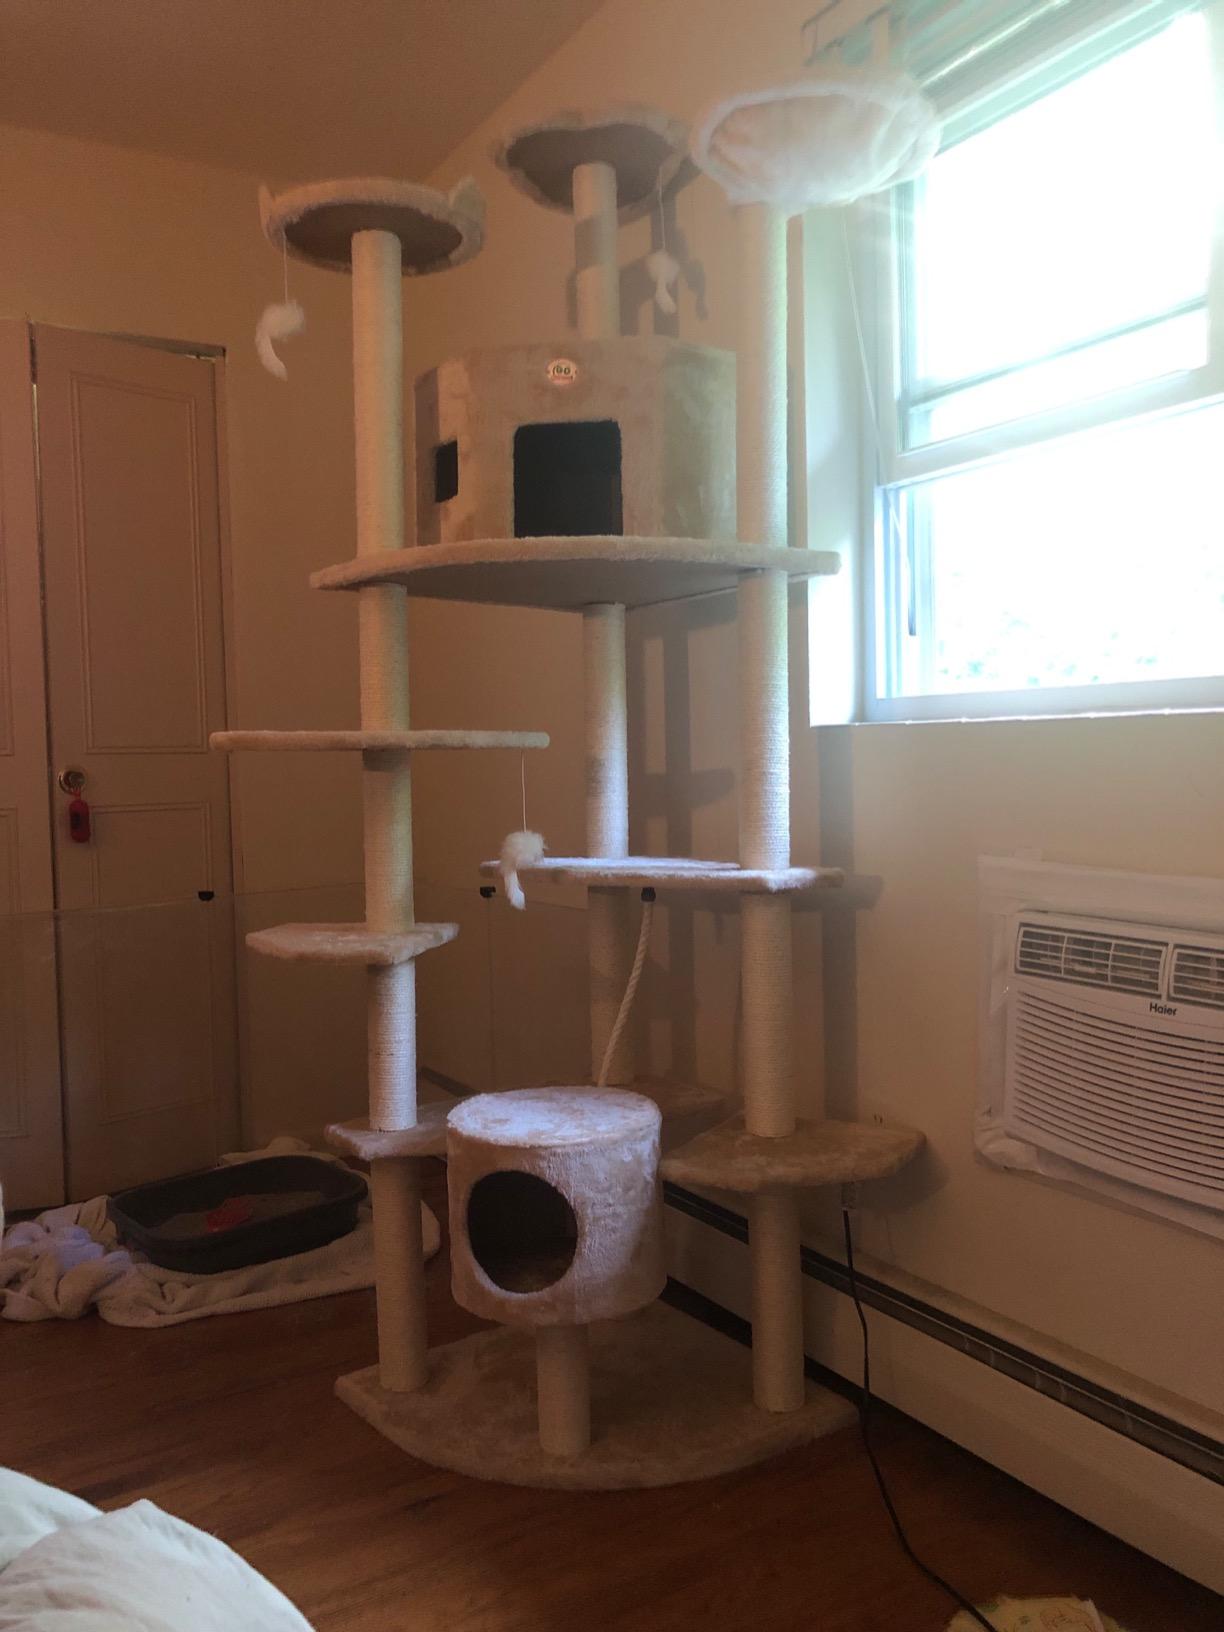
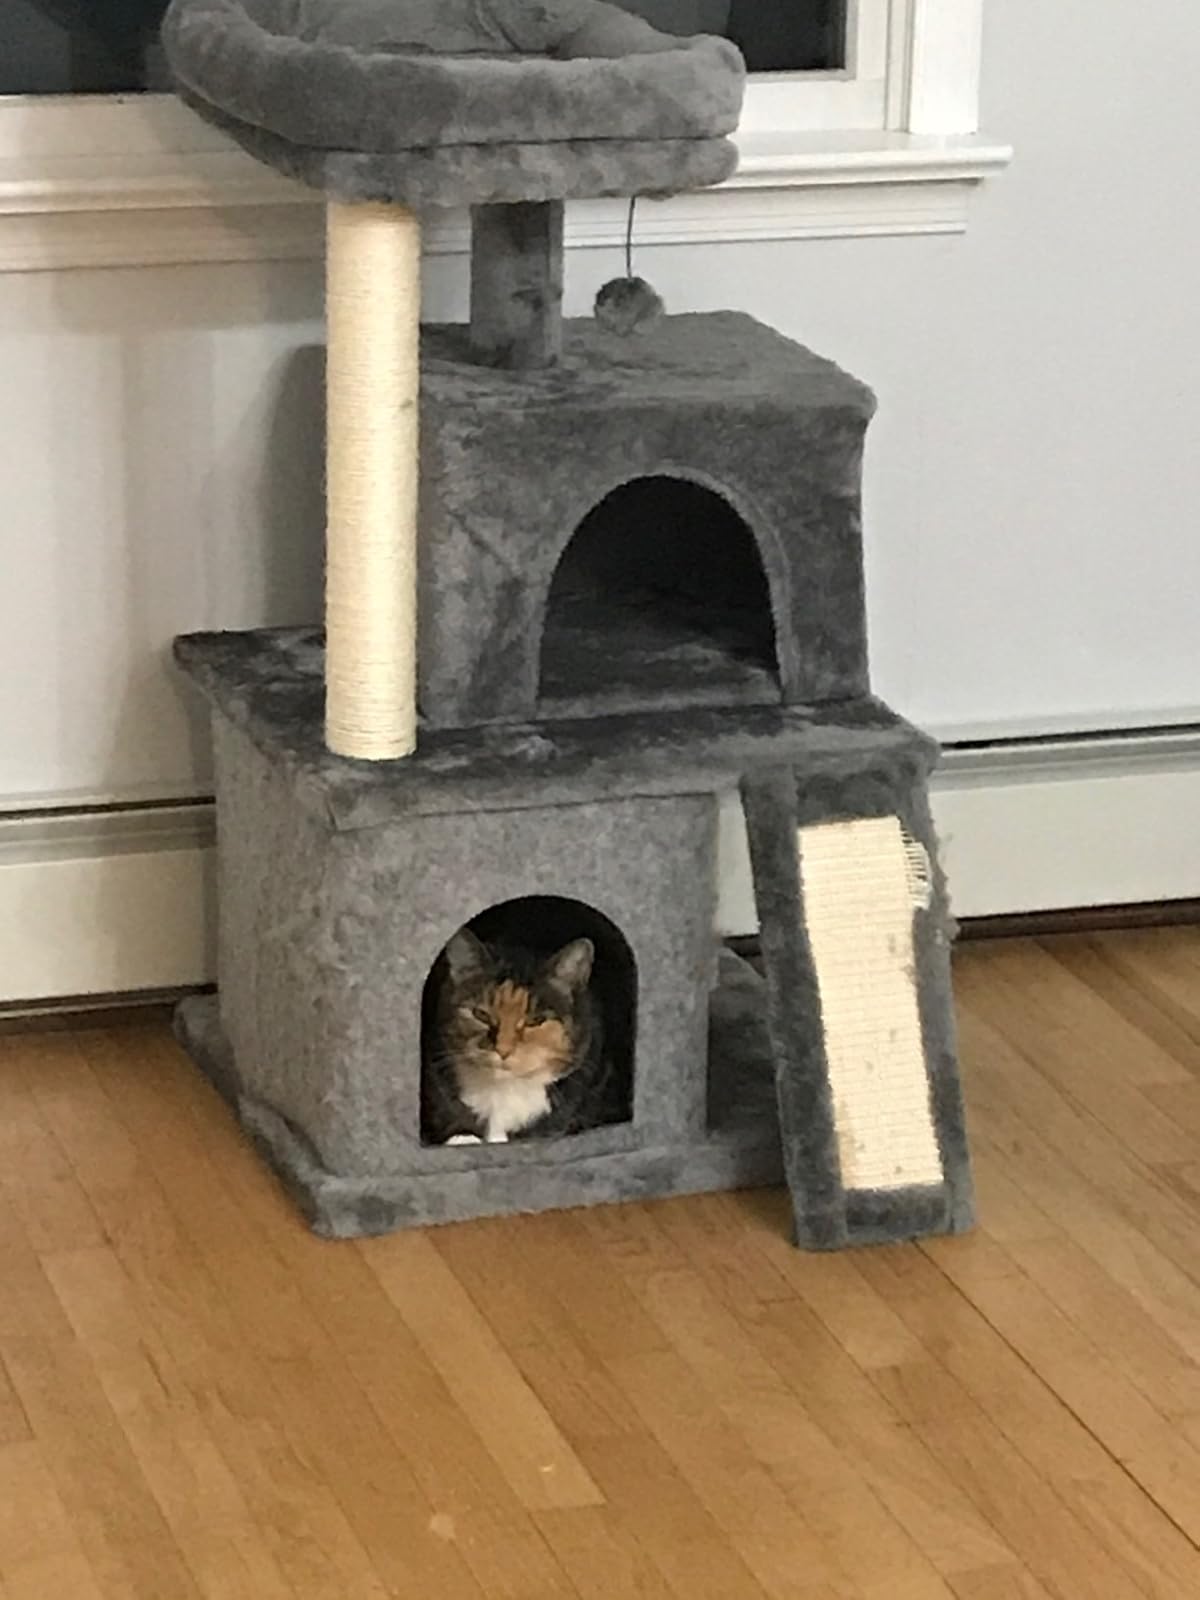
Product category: items_cat tree
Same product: no